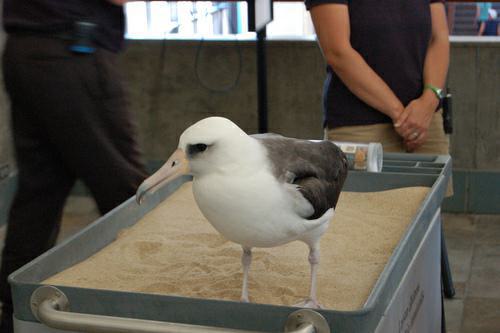
A photo of a laysan albatross